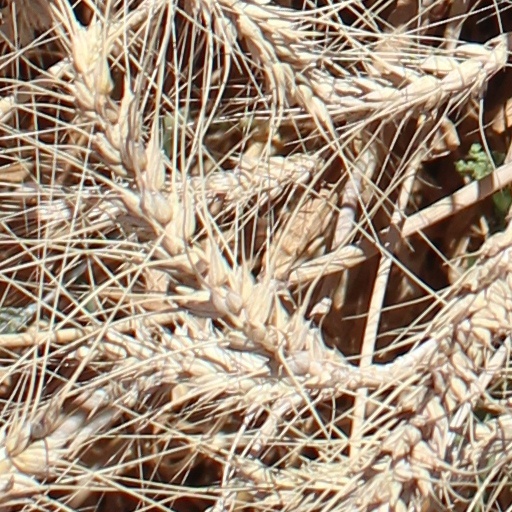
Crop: wheat